Ocean Reef Road

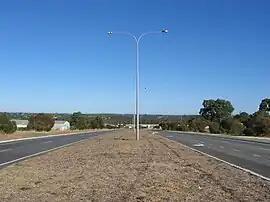
View west from Wangara

Ocean Reef Road is an arterial east-west road in Perth, Western Australia. It is located within the northern suburbs of Perth, from Ocean Reef in the west, to Landsdale in the east, with a portion travelling northwards along the coast to Iluka.